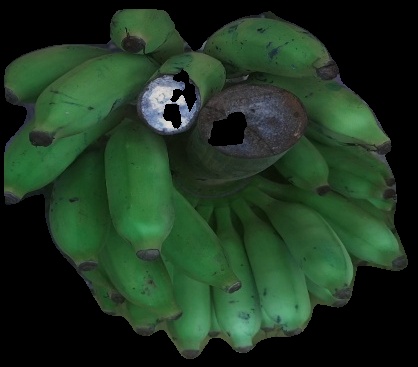
Variety: elakki-bale
Grade: grade2